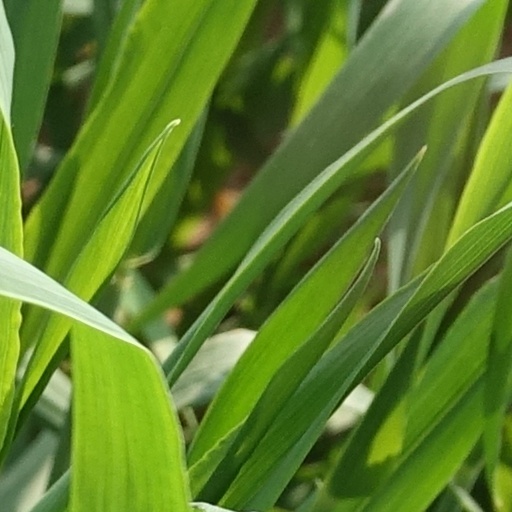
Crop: wheat